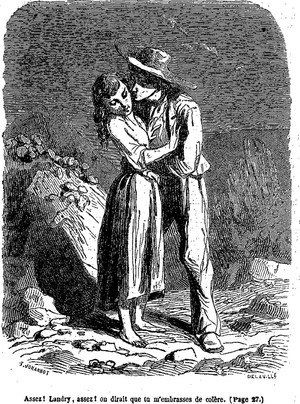
George Sand illustrée par Tony Johannot et Maurice Sand. La Petite Fadette, de George Sand, Paris, Michel-Lévy frères, 1851 (réédition illustrée du roman initialement paru en 1849).
La Petite Fadette est un roman de la romancière George Sand, paru en 1849. Il fait partie de son groupe de livres dits « romans champêtres », qui s'intéressent au monde paysan de la région du Berry à l'époque de l'autrice, au même titre que d'autres livres écrits durant la même période de sa vie, comme La Mare au diable. Le personnage principal, la petite Fadette, est la petite-fille d'une sorcière de village et a elle-même mauvaise réputation en raison des pouvoirs de sorcière qu'on lui attribue.